Abby Leach

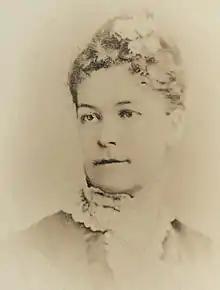
Abby Leach

Abby Leach (May 28, 1855 – December 29, 1918) was as an American educator and professor of Greek and Latin at Vassar College. She was appointed as the first female president of the American Philological Association in 1899.